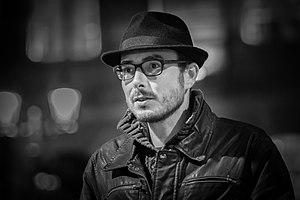
Antoine Deltour par Claude Truong-Ngoc
Luxembourg Leaks est le nom du scandale financier révélant le contenu de plusieurs centaines d'accords fiscaux très avantageux conclus par des cabinets d'audit avec l'administration fiscale luxembourgeoise pour le compte de nombreux clients internationaux. Parmi ces clients figurent les sociétés multinationales Apple, Amazon, Heinz, Pepsi, Ikea et Deutsche Bank.
Antoine Deltour, né le 28 décembre 1985 à Épinal, est un auditeur français. Il est un lanceur d'alerte, principalement connu comme la source des documents du scandale Luxembourg Leaks.